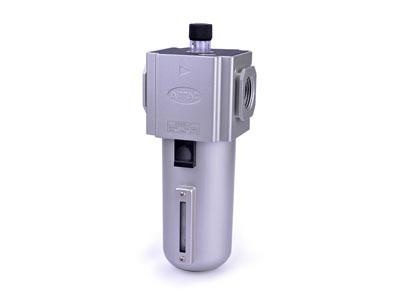
Airtac AFR1500MW4 Filter Regulator
Air Filter and Regulator 1/8" Rc, manual drain, with bracket, standard pressure with gauge, double scale, 5 micron filter
Brand: Airtac
Category: Sporting Goods > Outdoor Recreation > Boating & Water Sports > Diving & Snorkeling > Diving Regulators